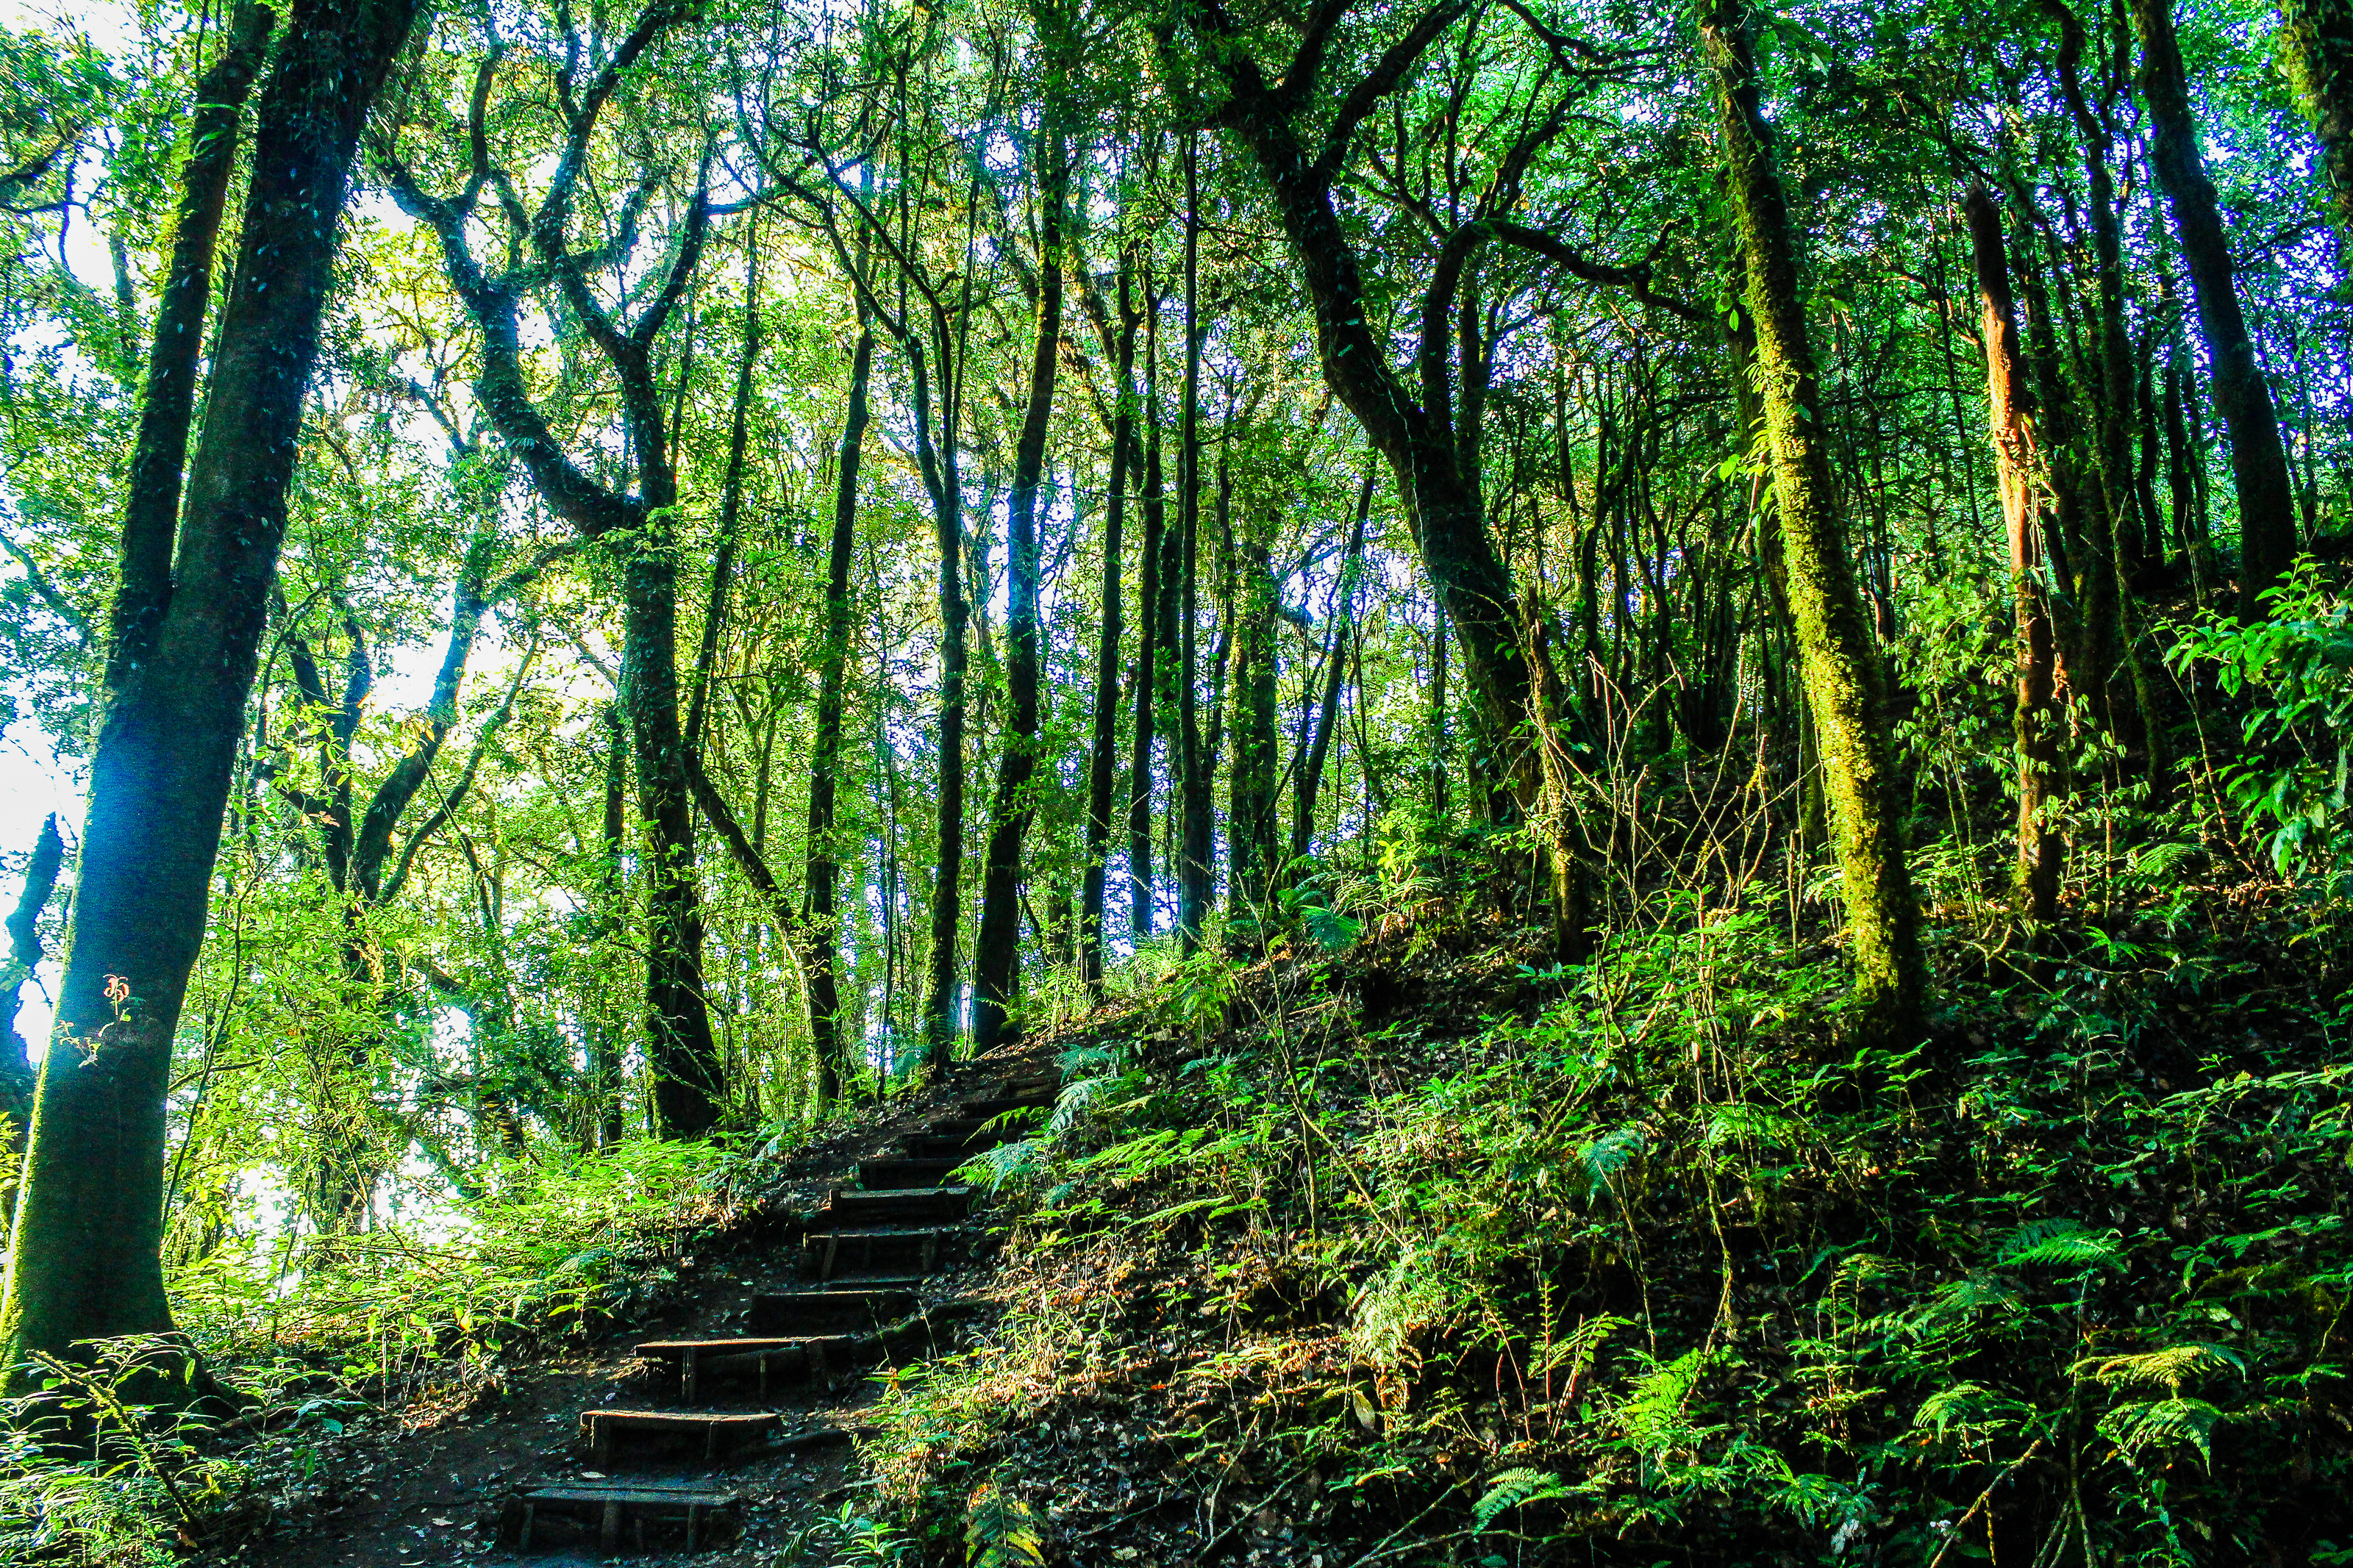
nature, park, forest, green, tree, wood, leaf, plant, thailand, chiangmai, landscape, natural, national, tropical, wild, inthanon, outdoor, rainforest, beautiful, environment, rain, evergreen, scenery, asia, travel, moss, sunshine, tourism, background, jungle, natural landscape, vegetation, natural environment, nature reserve, woodland, old growth forest, valdivian temperate rain forest, biome, woody plant, tropical and subtropical coniferous forests, temperate broadleaf and mixed forest, Northern hardwood forest, wilderness, sunlight, botany, ecoregion, grove, grass, riparian forest, sky, spring, branch, temperate coniferous forest, terrestrial plant, thoroughfare, trunk, trail, path, plant community, state park, deciduous, national park, wildlife, plant stem, spruce fir forest, road